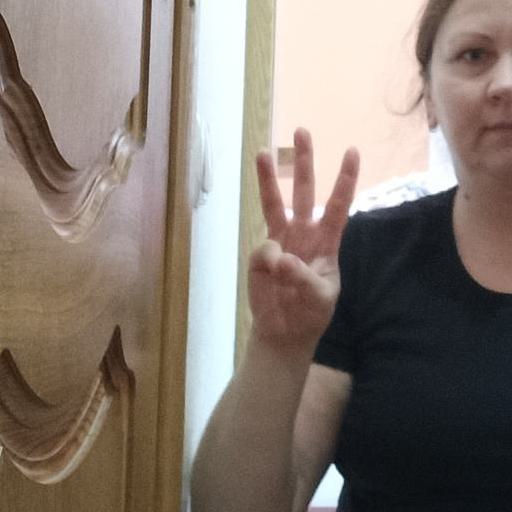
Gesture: three